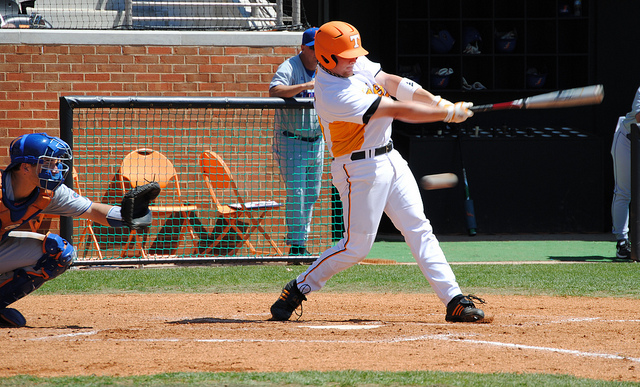
một cầu thủ đánh bóng đang xoay người để đánh bóng